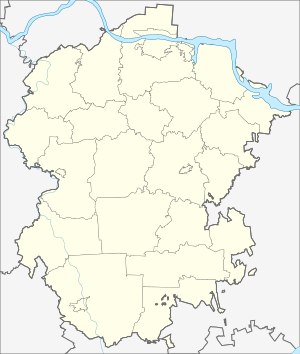
Novotjeboksarsk
Novotjeboksarsks beliggenhed i Republikken Tjuvasjien 56°07′00″N 47°30′00″Ø﻿ / ﻿56.1167°N 47.5°Ø﻿ / 56.1167; 47.5Koordinater: 56°07′00″N 47°30′00″Ø﻿ / ﻿56.1167°N 47.5°Ø﻿ / 56.1167; 47.5
Novotjeboksarsk er en by i Republikken Tjuvasjien i Rusland. Novotjeboksarsk er Tjuvasjiens næststørste by med 126.626 indbyggere. Byen ligger på højre bred af Volga, omkring 17 km fra republikkens hovedstad Tjeboksary.